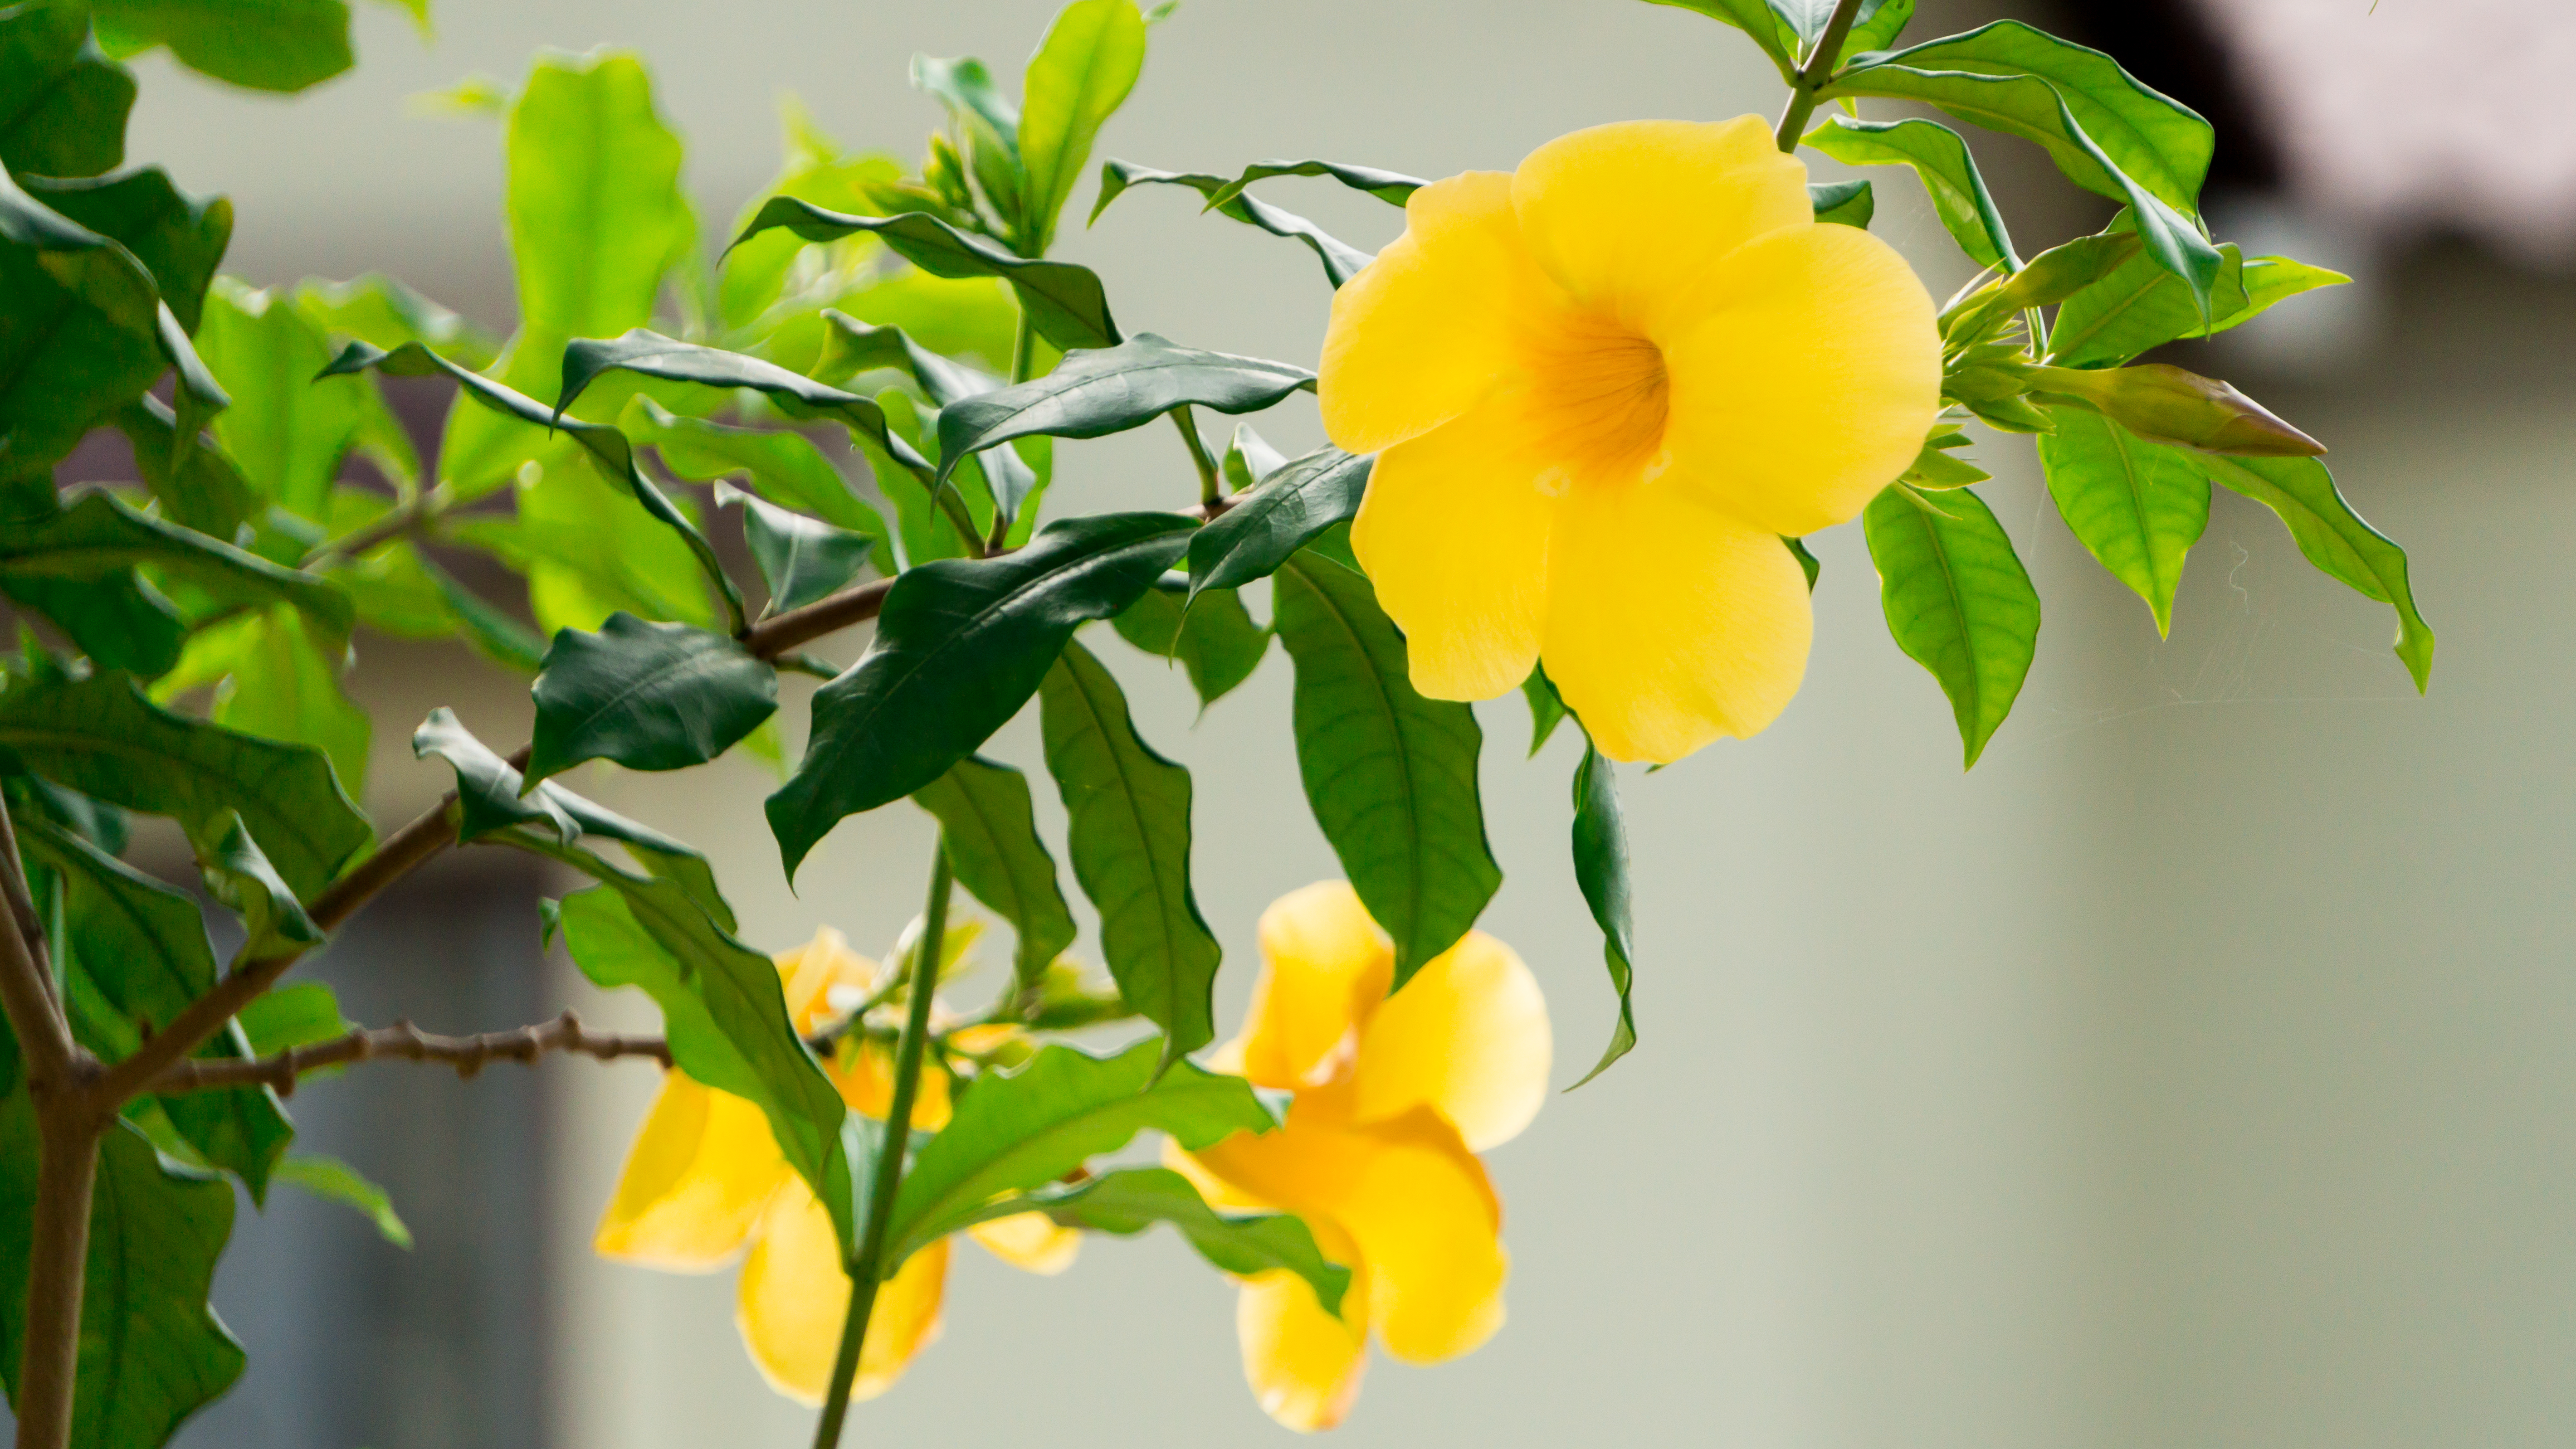
flower, nature, flora, beautiful, color, bloom, blossom, plant, ecuador, yellow, flowering plant, spring, petal, wildflower, plant stem